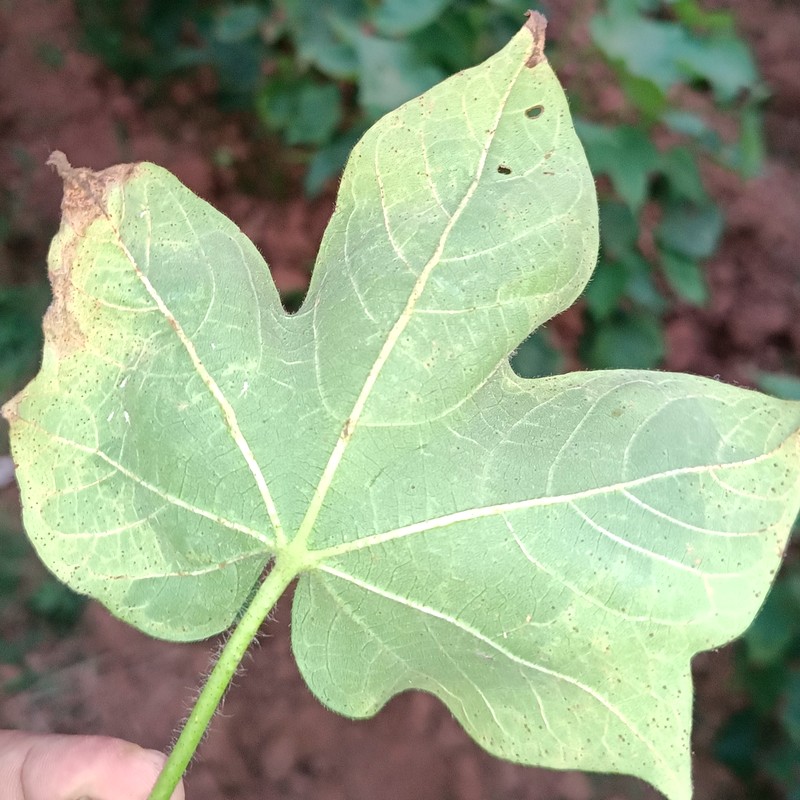
Label: Leaf Hopper Jassids